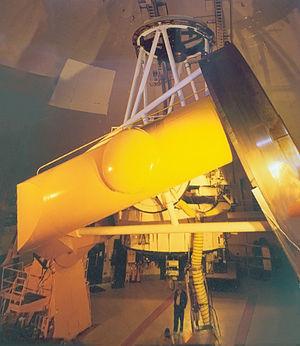
Télescope Canada-France-Hawaii, août 2002